Metroid Prime Hunters

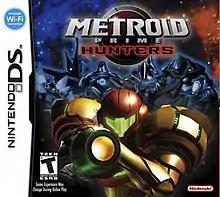
North American box art

Metroid Prime Hunters is a 2006 action-adventure game developed by Nintendo Software Technology and published by Nintendo for the Nintendo DS. It was released in North America in March 2006, with other territories later. The story takes place in between the events of "Metroid Prime" and "". Players assume the role of series protagonist Samus Aran, who investigates a mysterious message that originated from the Alimbic Cluster and comes into contact with a legion of bounty hunters.